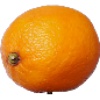
Label: Lemon Meyer 1